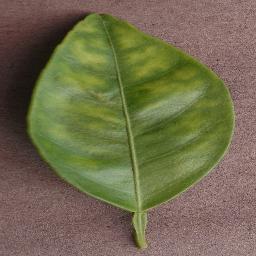
Label: Orange___Haunglongbing_(Citrus_greening)